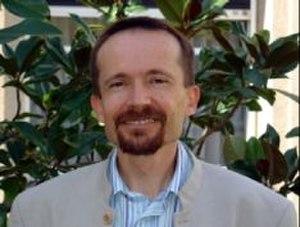
Philippe Sautet est un chimiste français. Il a été élu à l'Académie des sciences le 30 novembre 2010.